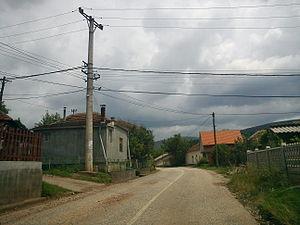
Senje est une localité de Serbie située dans la municipalité de Ćuprija, district de Pomoravlje. Au recensement de 2011, elle comptait 1 197 habitants.